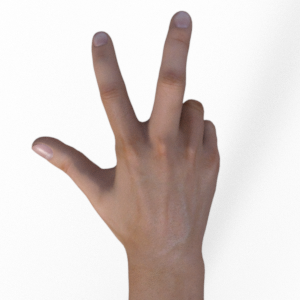
Label: scissors